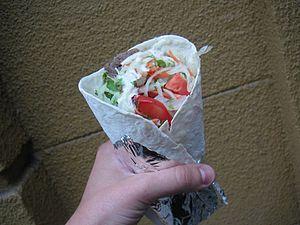
Cette page présente différents sandwichs et tartines existant à travers le monde.